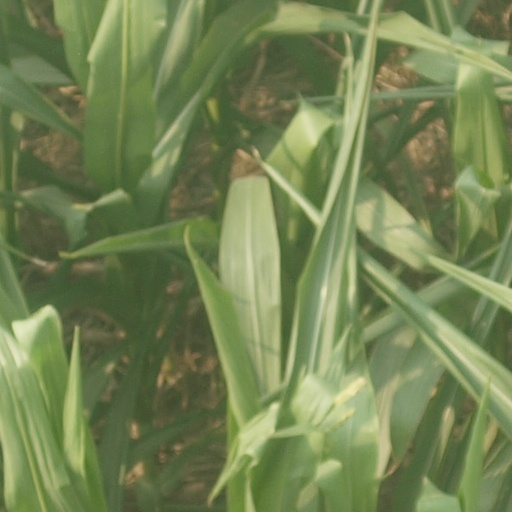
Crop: maize; corn